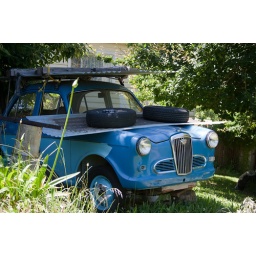
An old car in the back of a house in Daylesford